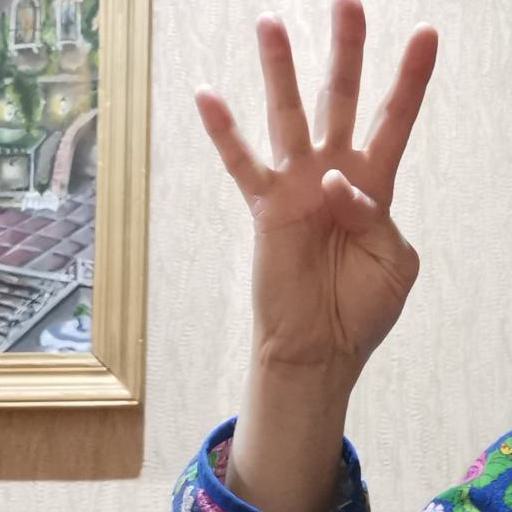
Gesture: four